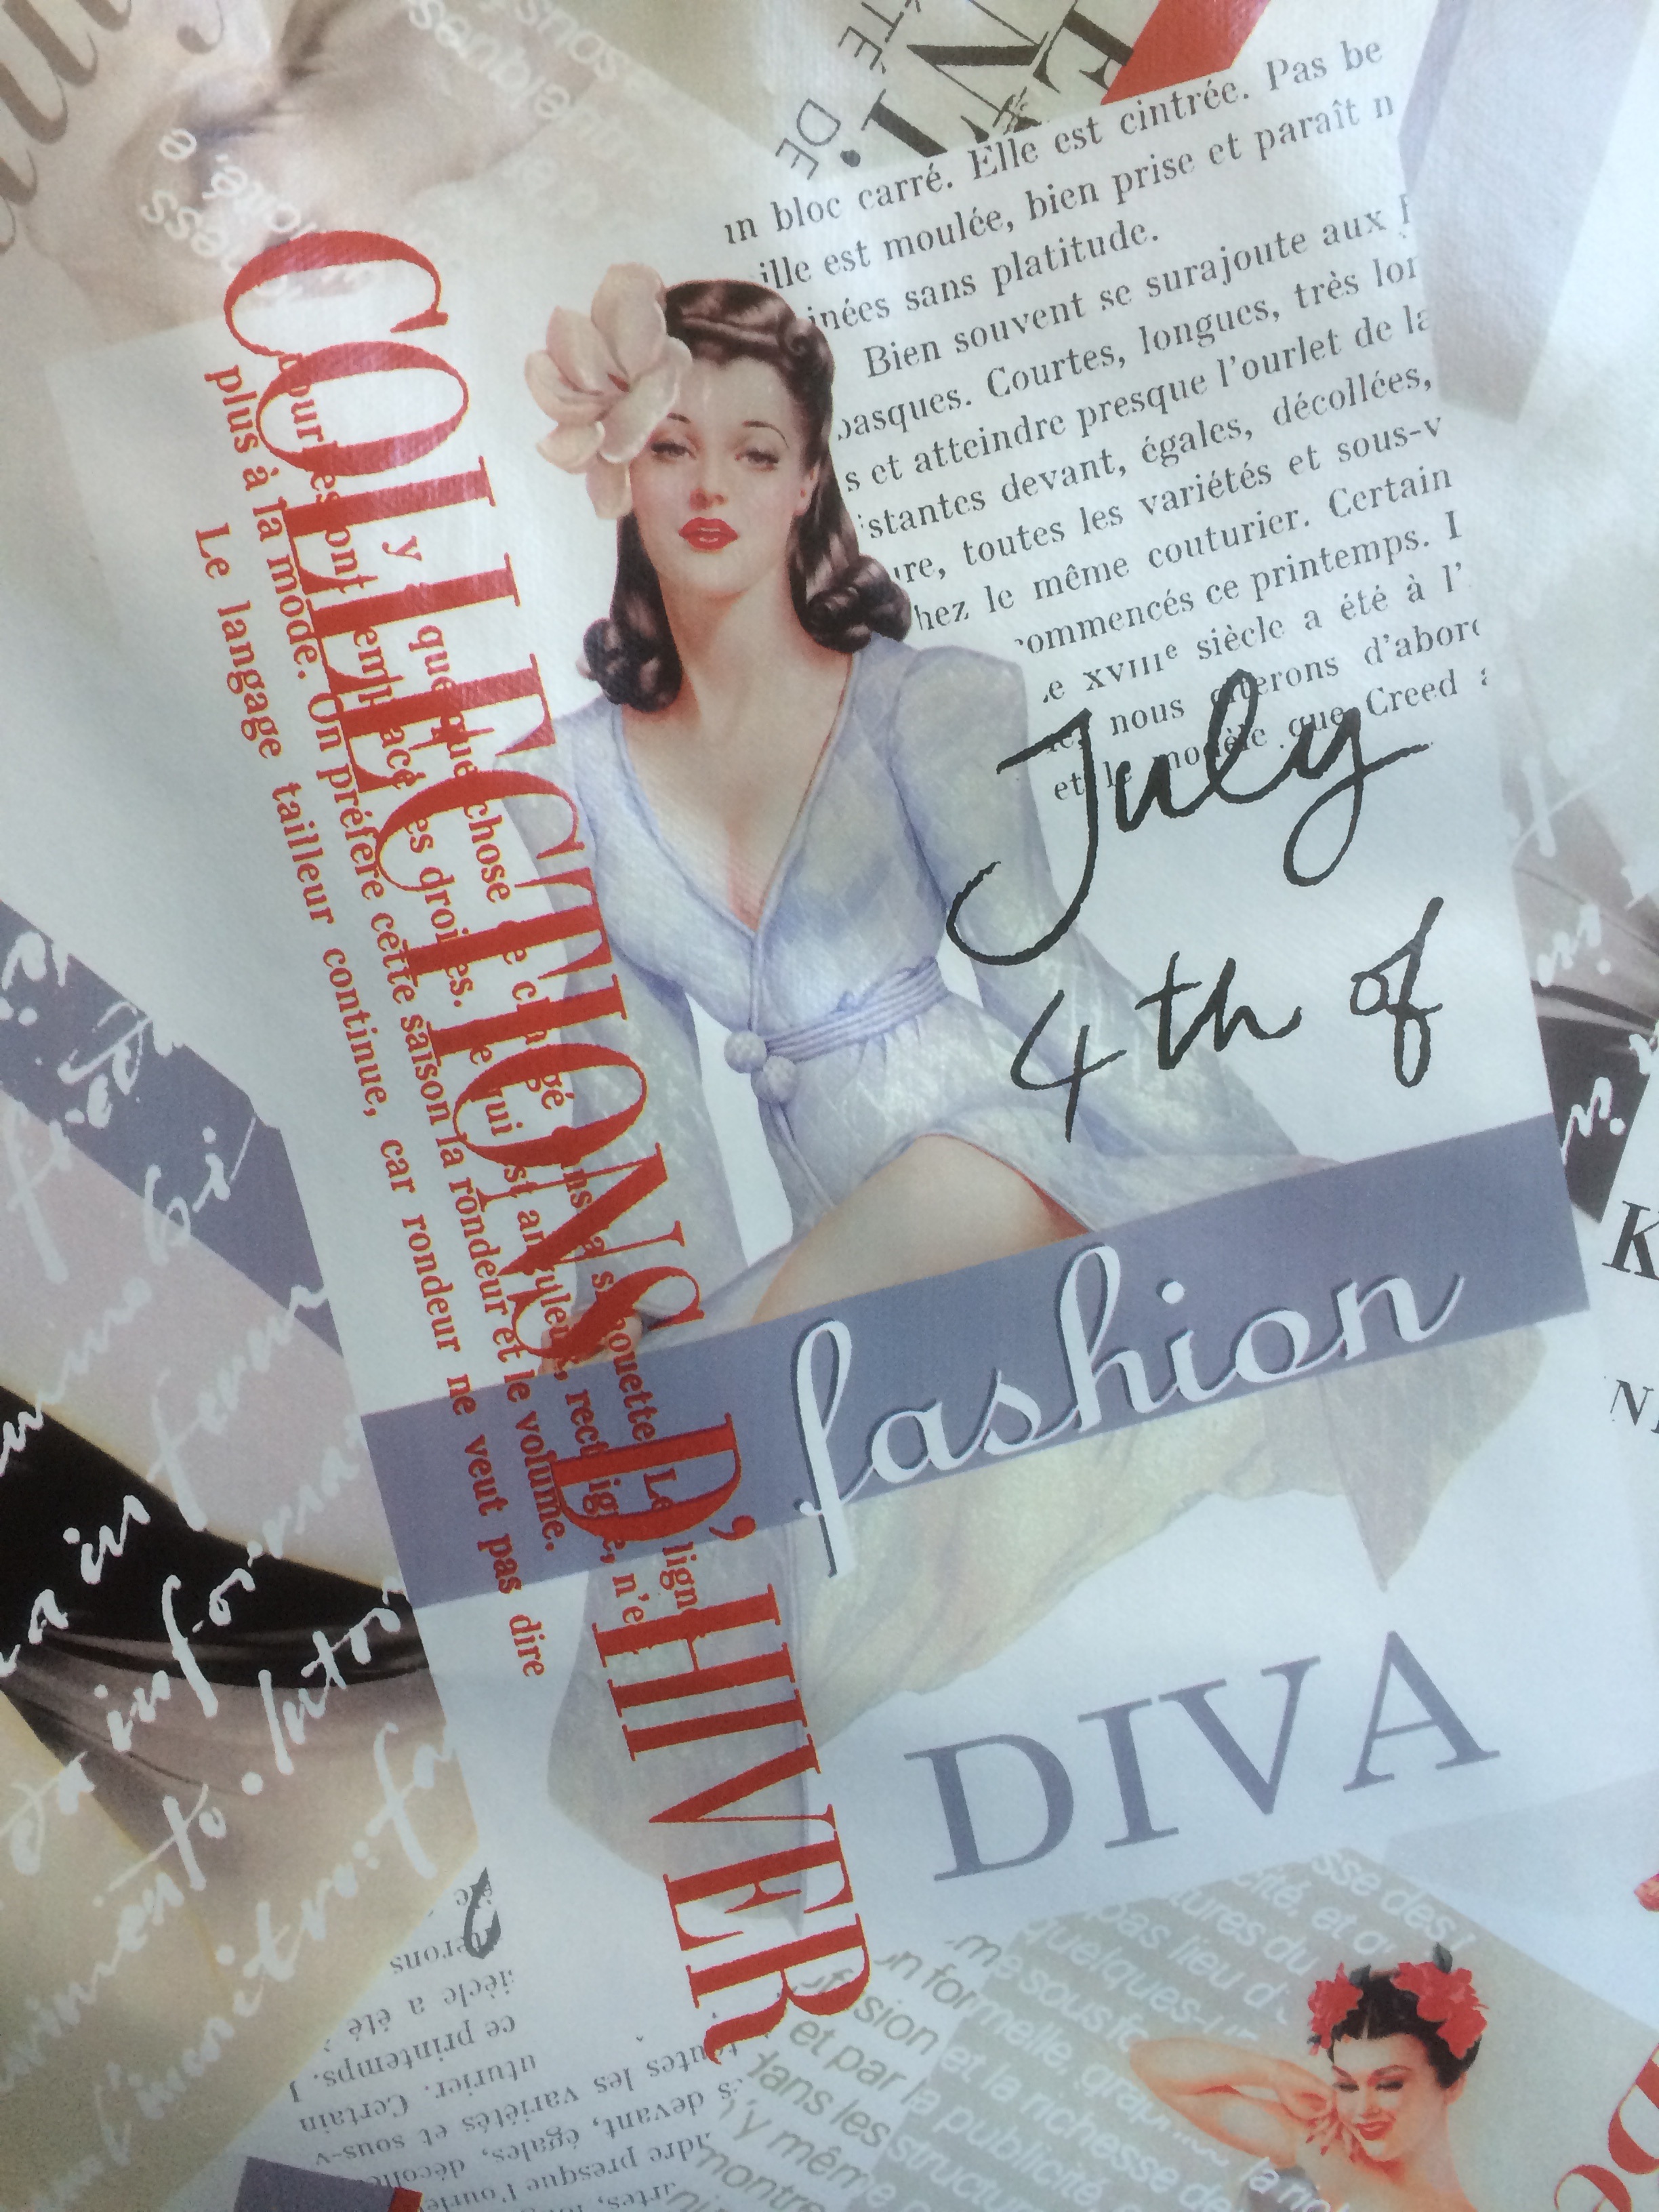
woman, vintage, advertising, font, art, poster, silent